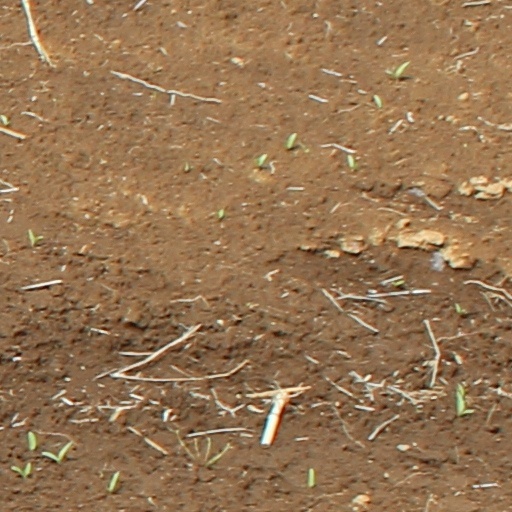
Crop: wheat